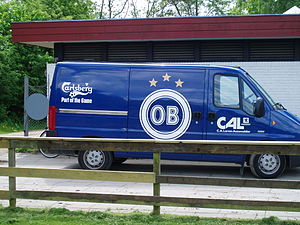
Odense Boldklub / Historie / 2010 og fremover
Carlsberg og C.A. Larsen Automobiler er begge sponsorer for OB
Sponseret Peugeot Boxer ved OB's klubhus.
Odense Boldklub er en dansk professionel fodboldklub. Klubben har vundet tre danske mesterskaber og fem pokalmesterskaber. Klubben spiller i den danske superliga og har hjemmebane på Nature Energy Park.